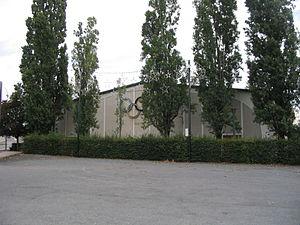
La Jeanne d'Arc de Vichy Val d'Allier Auvergne Basket est un ancien club français de basket-ball qui a évolué en NM1 en 2014-2015. Il a fusionné avec le Stade clermontois Basket Auvergne en juin 2015 pour former la JA Vichy-Clermont Métropole Basket.